Thaddeus Leavitt

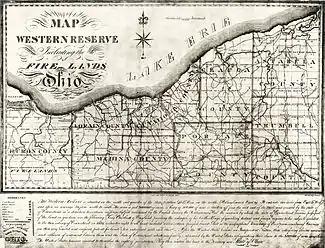
Leavitt was one of the original eight purchasers of the Connecticut Western Reserve, ca. 1826

Thaddeus Leavitt (September 9, 1750 – 1813) was an American merchant who invented an improved upon version of the cotton gin, as well as joining with seven other Connecticut men to purchase most of the three-million-plus acres of the Western Reserve lands in Ohio from the government of Connecticut, land on which some of his family eventually settled, founding Leavittsburg, Ohio, and settling in Trumbull County, Ohio. Leavitt served on a commission in the early nineteenth century to settle boundary disputes between Massachusetts and Connecticut, was a director of one of Connecticut's first banks, and was a shipowner whose vessels traded throughout the Atlantic. Leavitt also kept a journal in which he noted everything from the weather to 'cures' for various ailments to the adoption of the United States Constitution.